Naya Rivera

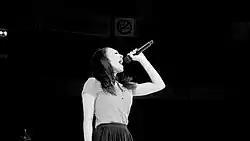
Rivera performing the song "Valerie" in character as Santana Lopez at the Manchester Arena during the "Glee" concert tour in 2011.

After having her screen time and musical involvement increased in the second half of the first season, Rivera was promoted to series regular as of the beginning of the second season, something said to be earned because her "magnetism on screen was undeniable". She was given her first solo in the fifth episode of season two, "The Rocky Horror Glee Show", and performed several others as the season progressed. During the second season, Rivera's role in the show was radically changed when it was revealed that her character was a lesbian. Rivera portrayed Santana struggling to come to terms with her sexuality, with her love for her best friend, and with her inability to come out of the closet. Rivera spoke about the development of this aspect of her character, saying that it was first thought up by the writers as a "funny little thing" for a quick punchline; the actress pushed for the sexuality and relationship to be taken seriously. She received favorable reviews for her performance, and is celebrated for the representation that Santana and her portrayal of the character provide, one feature on Rivera's legacy said that "in a landscape starved of representation, Santana was an oasis. A bold, well-rounded, hilarious woman of colour who was openly and unapologetically gay". In 2013, Santana's second season coming-out scene was described as "one of the hallmarks of the entire series". In relation to the show, Rivera was a guest mentor on "The Glee Project"'s second season episode "Sexuality", and in January 2011, she appeared in a Funny or Die parody of "Nuthin' but a 'G' Thang", called "Nuthin' But a Glee Thang", which had been co-written by her "Glee" co-star Heather Morris. Rivera and Morris played girlfriends and ultimately wives on the show; Rivera said that the pair were comfortable filming intimate scenes, but that these became awkward because "all the guys wanted to visit the set". They remained close friends until Rivera's death.